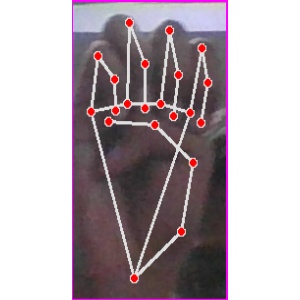
अक्षर: म